African pompano

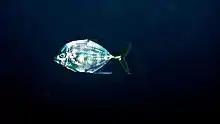
African Pompano (Alectis ciliaris)

The African pompano is distributed throughout the tropical oceans and seas of the world in a temperature range of , although is more often found in coastal waters. The species has been recorded from both the east and west coasts of the US, South America and Africa, throughout the Indian Ocean and along Asia and Australia, as well as many islands in the Pacific. The African pompano range into more temperate waters, with juveniles in particular captured off southeastern and western Australia, presumably carried by ocean currents.